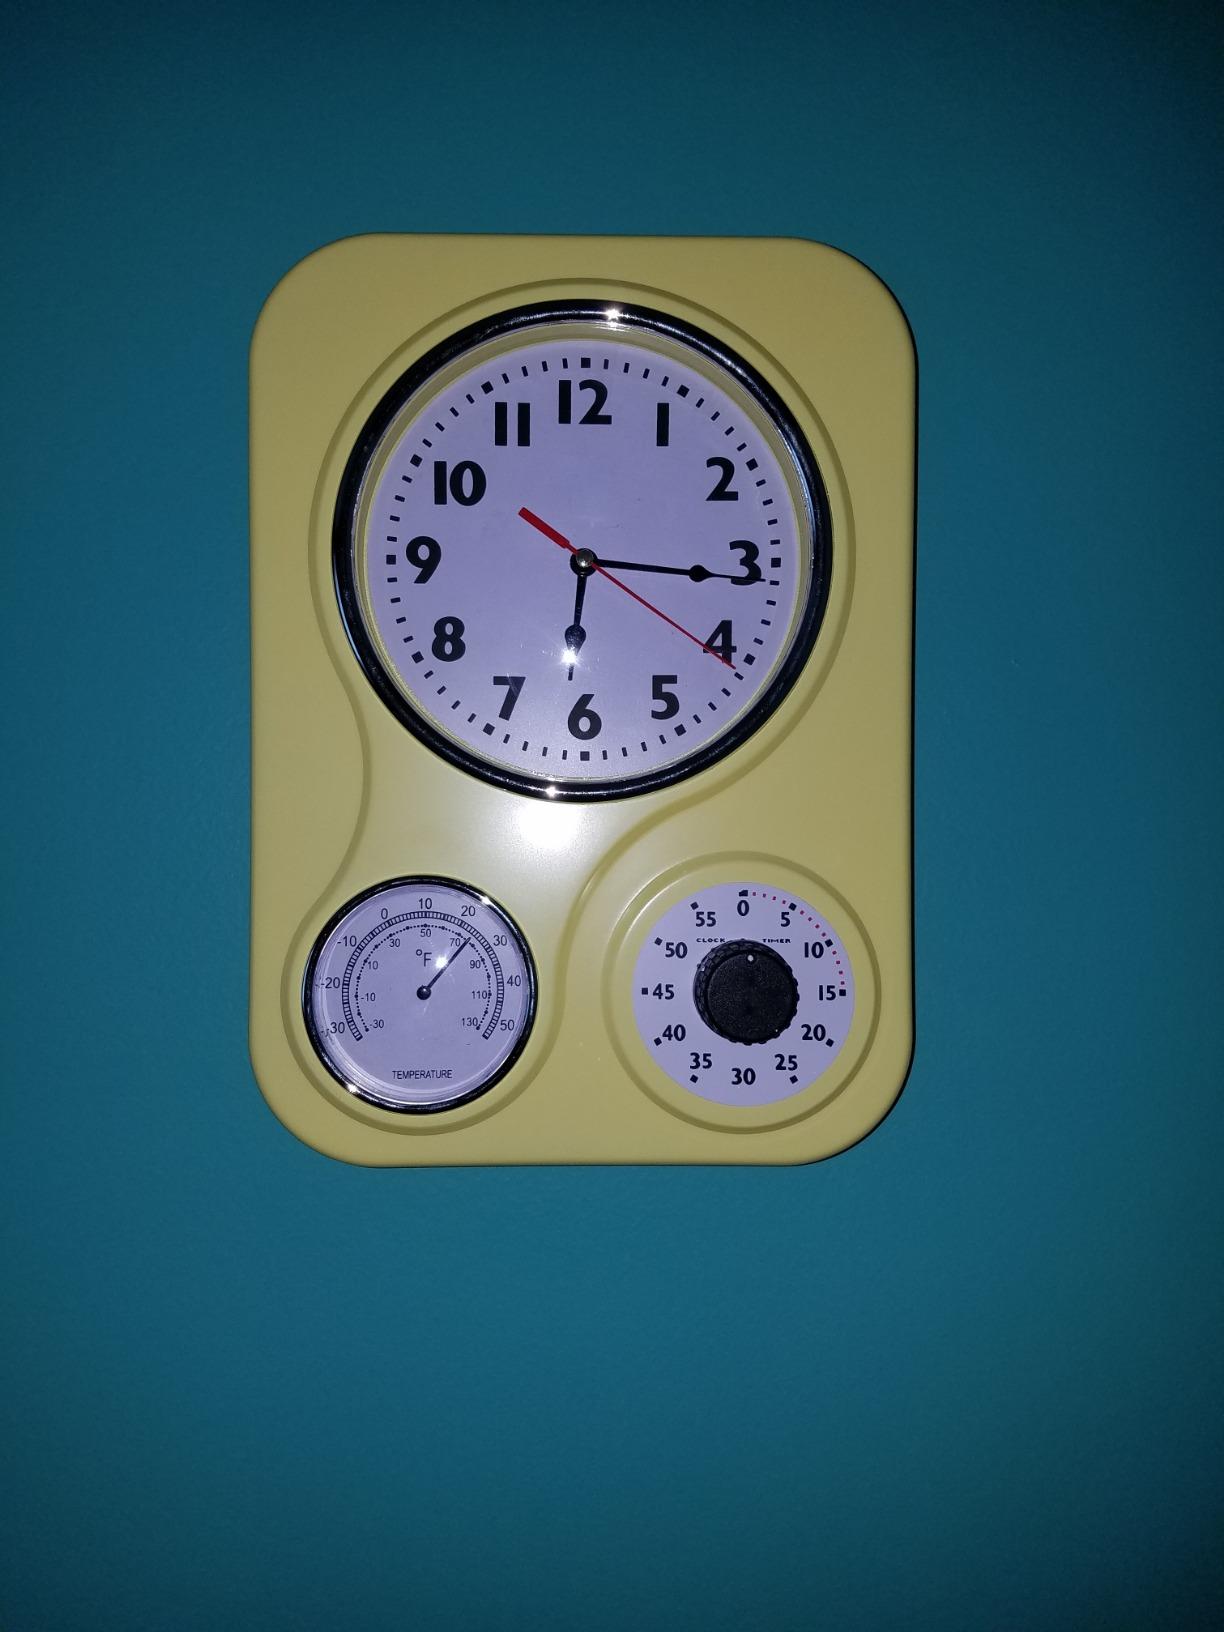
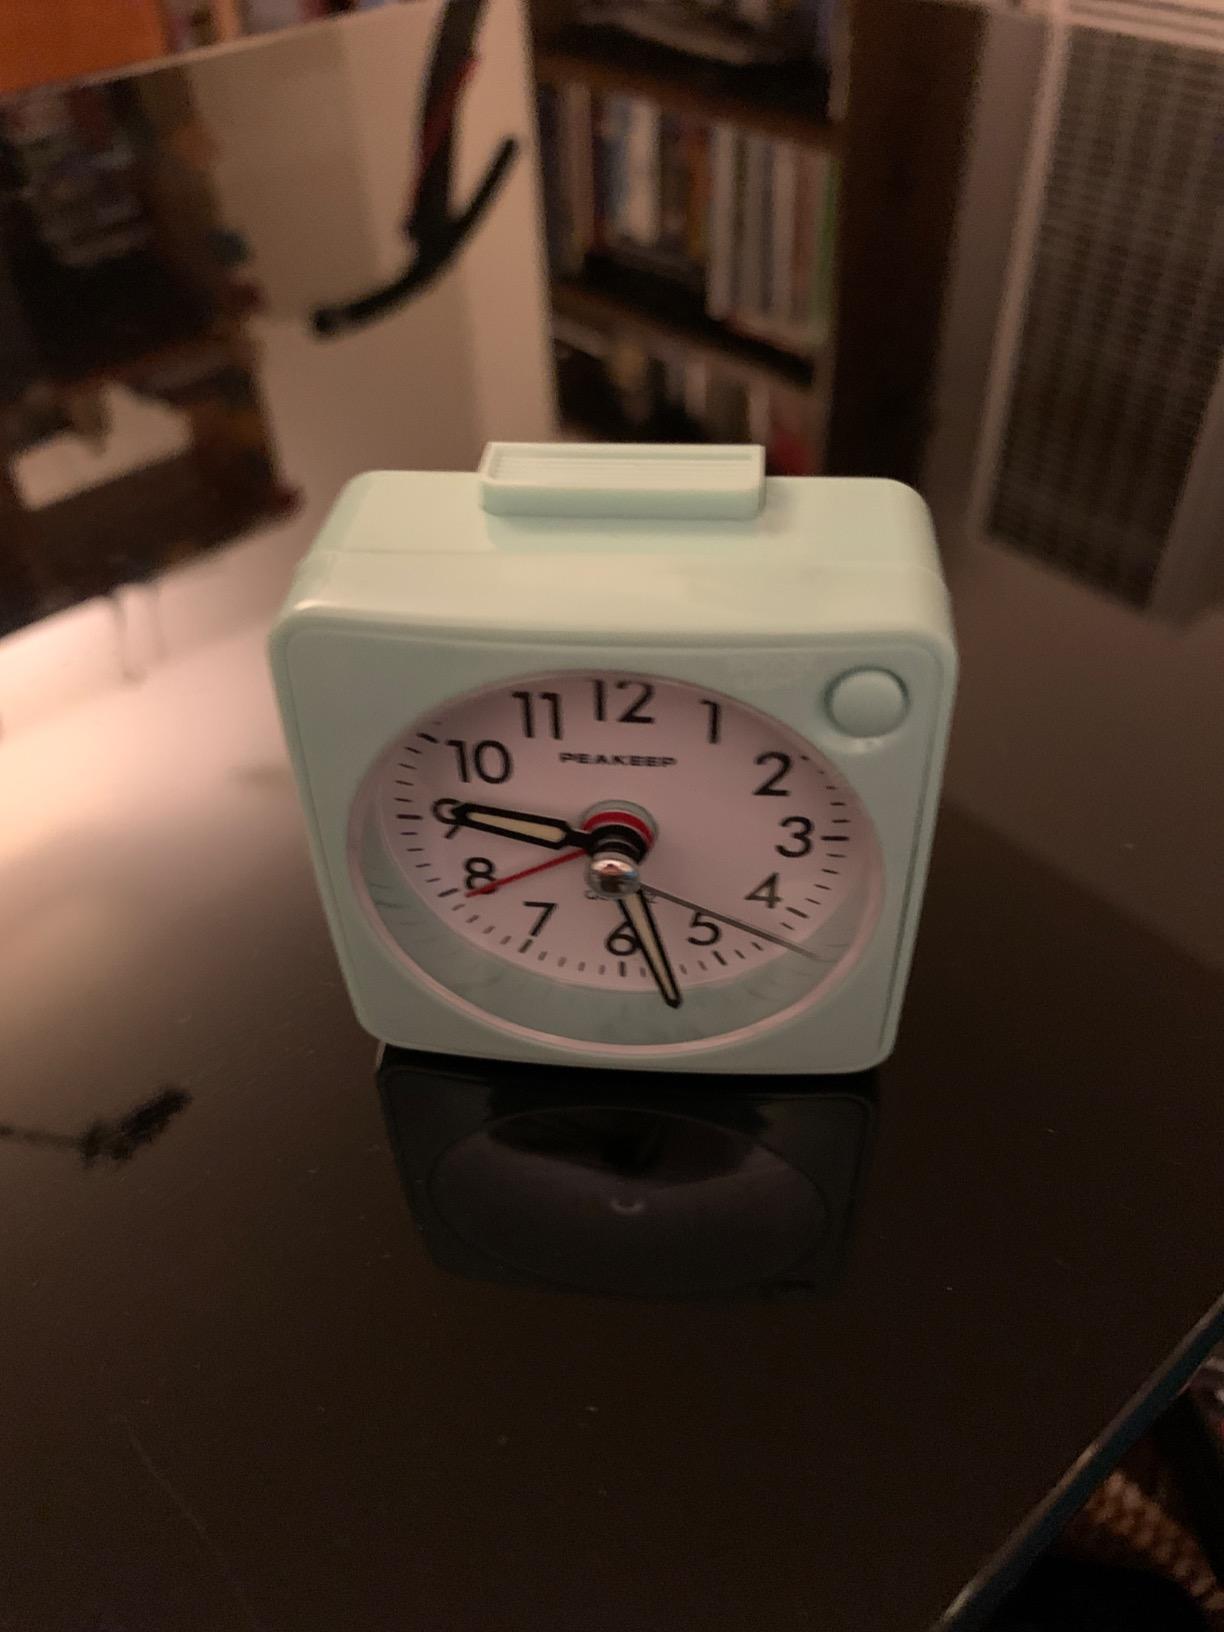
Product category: clock
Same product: no